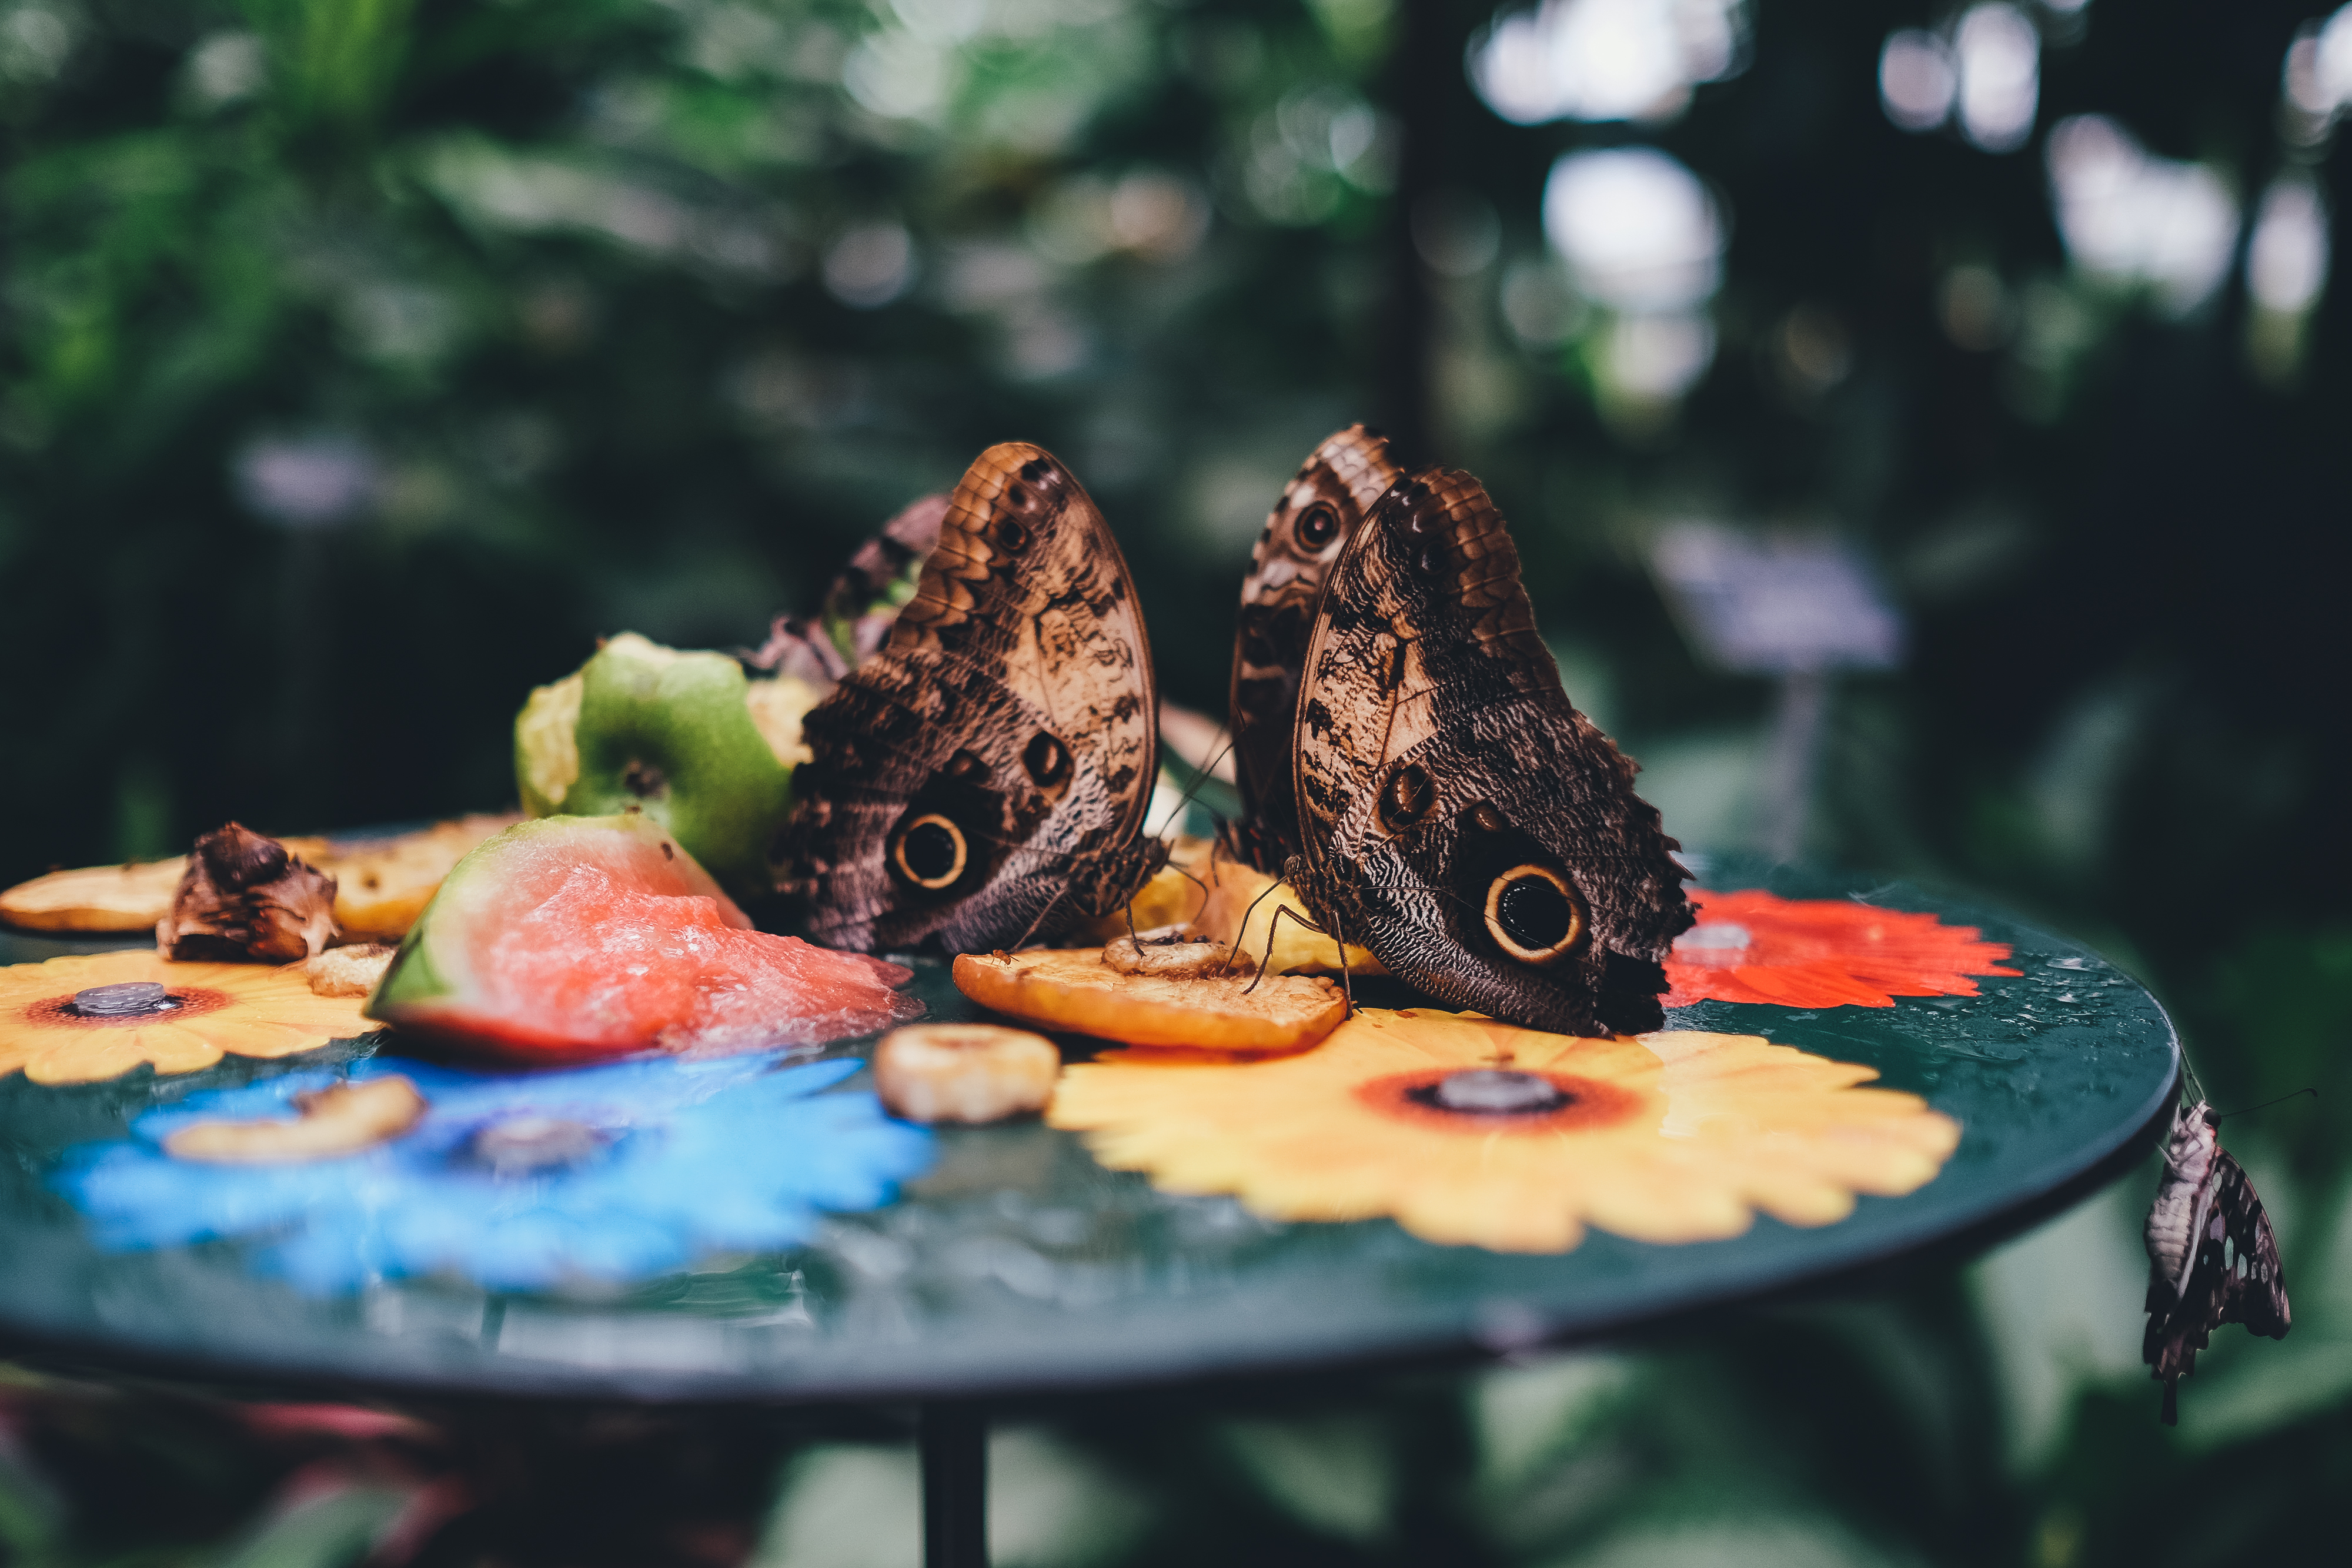
outdoor, blur, leaf, flower, pattern, color, insect, dirty, butterfly, close up, fruits, colours, butterflies, macro photography, moths and butterflies, metal table